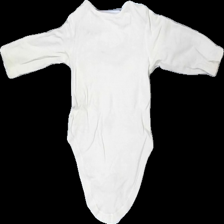
View: back
Type: Top
Category: Children
Brand: Marcs & Spencer
Colors: Beige, Blue, Brown, Green, Red
Material: 100%bomull
Pattern: Animal print
Cut: C-collar
Season: All
Stains: Minor
Damage: gult runt krage
Damage location: top center
Price range: <50
Recommended usage: Export
Description: body med text och tryck